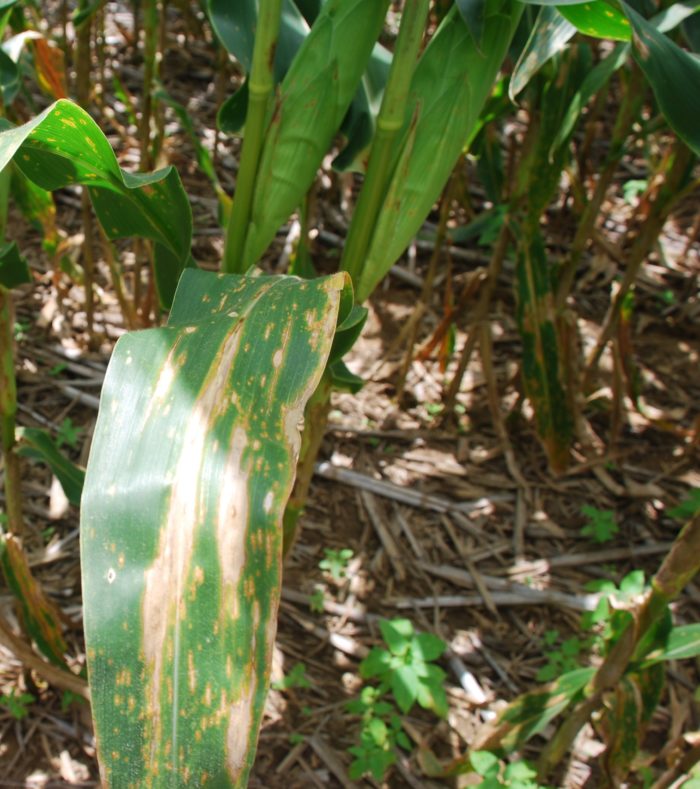
Plant: Corn
Disease: corn northern leaf blight